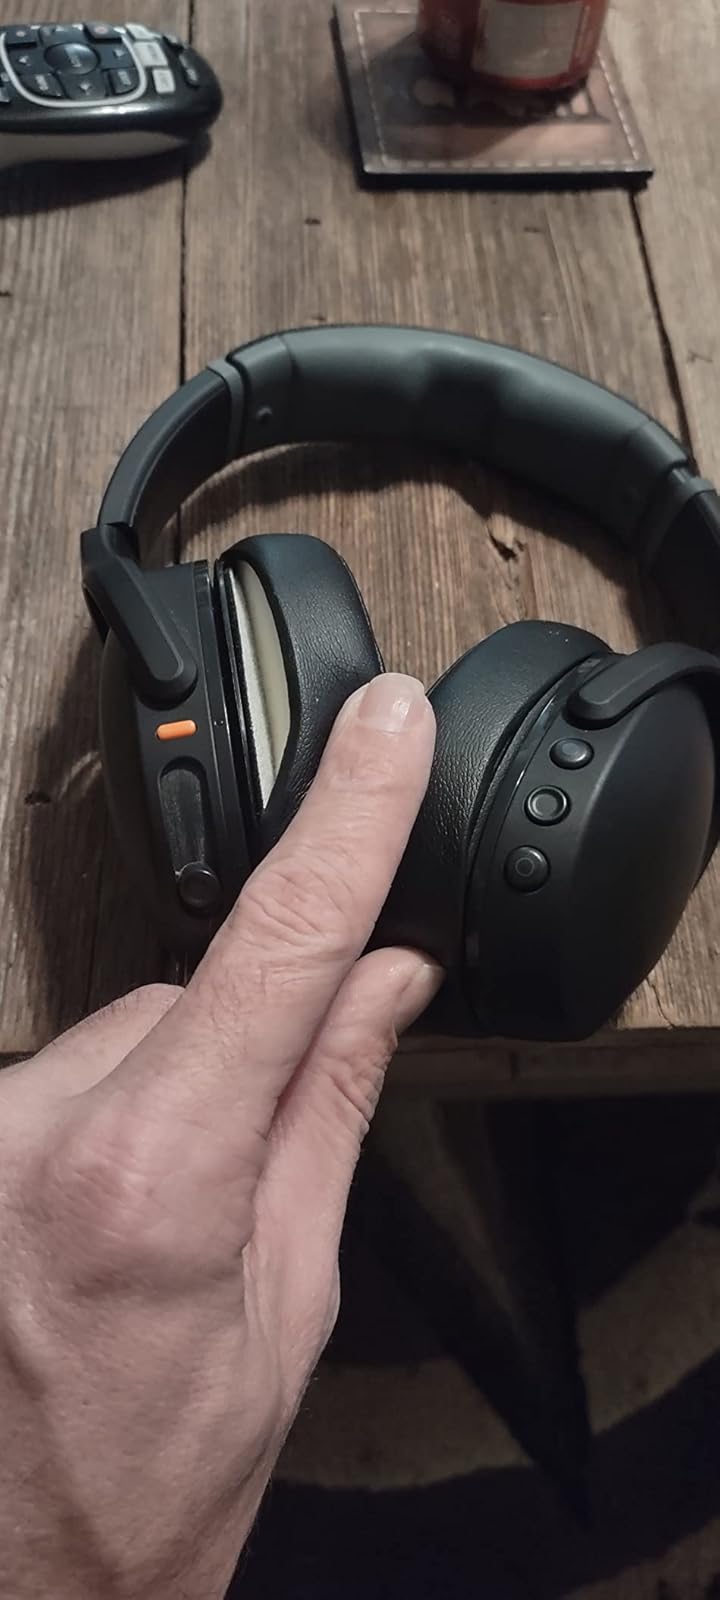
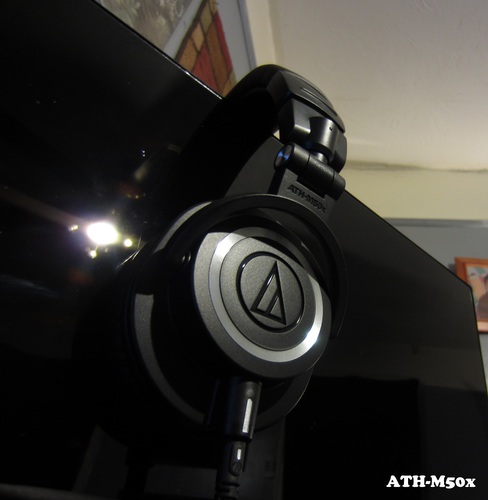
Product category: headphones
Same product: no